Fritz Crisler

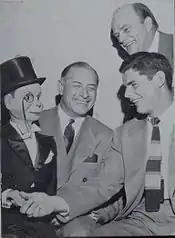
Crisler and Bob Chappuis pose with Edgar Bergen and Charlie McCarthy prior to 1948 Rose Bowl.

Crisler served as Michigan's head football coach from 1938 to 1947. When he took over as head coach at Michigan in 1938, Crisler introduced the distinctive winged football helmet which has since become one of the symbols of Michigan Wolverines athletics programs. Crisler developed a similar winged helmet pattern in 1935 while coaching at Princeton. At Michigan, he added to the innovation by painting the helmets maize and blue, thus highlighting the winged pattern. Crisler created the distinctive design to help his halfbacks find receivers downfield. Crisler later recalled, "There was a tendency to use different colored helmets just for receivers in those days, but I always thought that would be as helpful for the defense as for the offense."